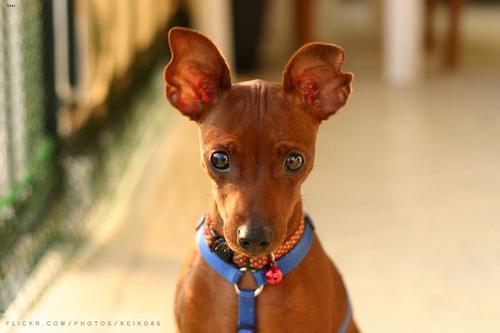
Breed: miniature pinscher